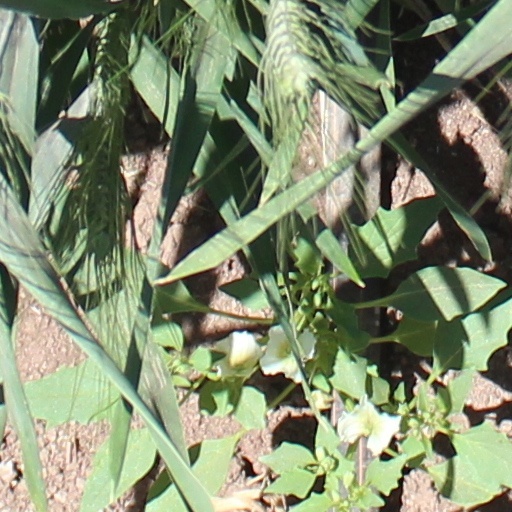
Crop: wheat